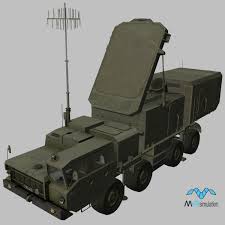
Label: Air Defense